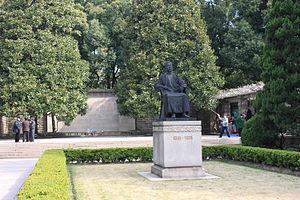
Statue de Lu Xun installée devant sa tombe Français